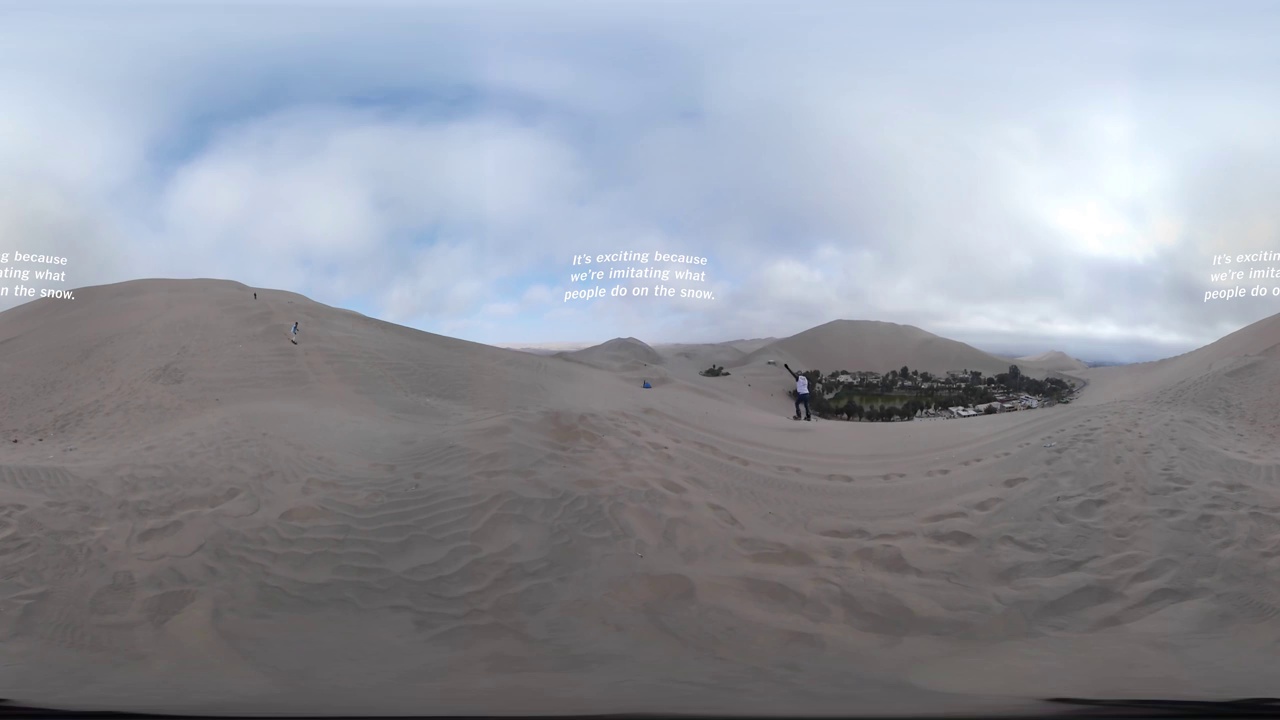
Referred object: The person on the right side of the current perspective

Referred object: turn slightly right to face the person in the white shirt

Referred object: the person standing to the right of the small blue bag